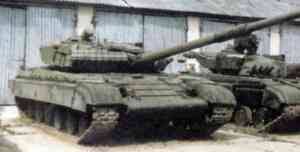
Label: Tank